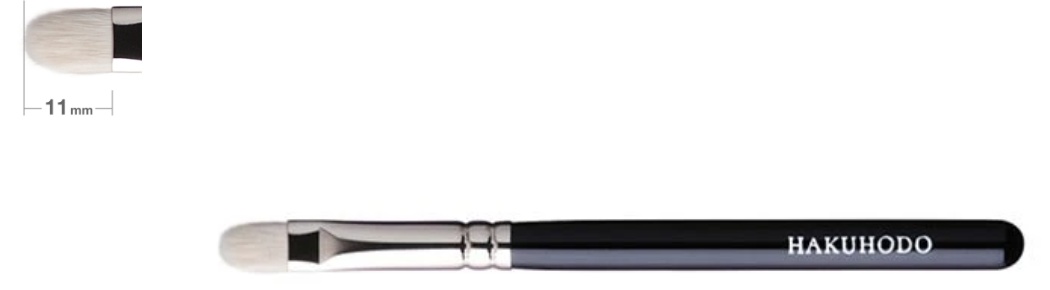
Hakuhodo J242 Eye Shadow Brush Round & Flat  ( Hair:Goat & Synthetic fiber)
The bristles made from a mix of goat and synthetic fiber provide moderate resilience and excel at producing great coloring. This brush can be used for all types of products - liquid or cream base makeup and even powder. Use application Eye shadow Hair Goat&Synthetic fiber Handle Wood black Ferrule Nickel-plated brass Size Brush length:126mm Hair length:11mm Hair thickness:3mm
Brand: Hakuhodo
Category: Health & Beauty > Personal Care > Cosmetics > Cosmetic Tools > Makeup Tools > Makeup Brushes